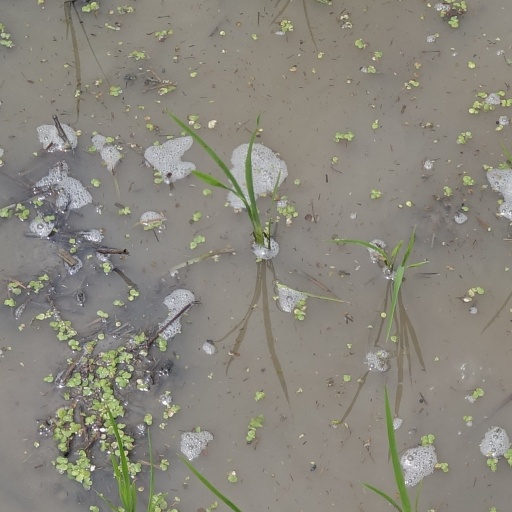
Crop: rice